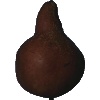
Label: pear_kaiser